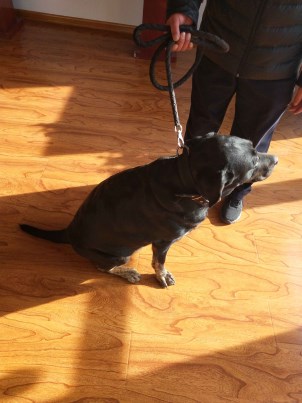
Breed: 3580-n000122-Labrador_retriever